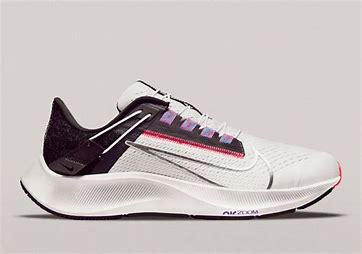
Brand: Nike
Model: College Air Zoom Pegasus 38